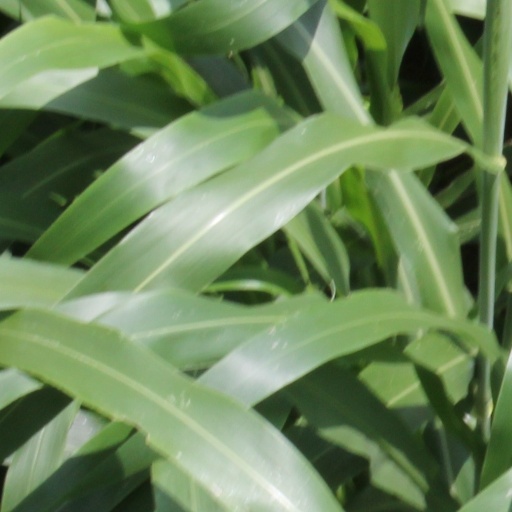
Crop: sorghum